Khalil Oghab

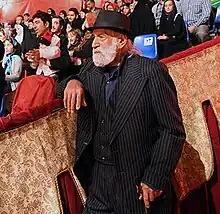
Khalil 2013

Khalil Oghab (23 March 1924 – 20 April 2023), nicknamed Khalil the Hero, was an Iranian actor and wrestler. He holds the Guinness World Record for lifting a 2-ton elephant.